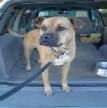
Label: dog